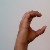
The image shows a hand gesture representing the letter 'C' in Indian Sign Language.